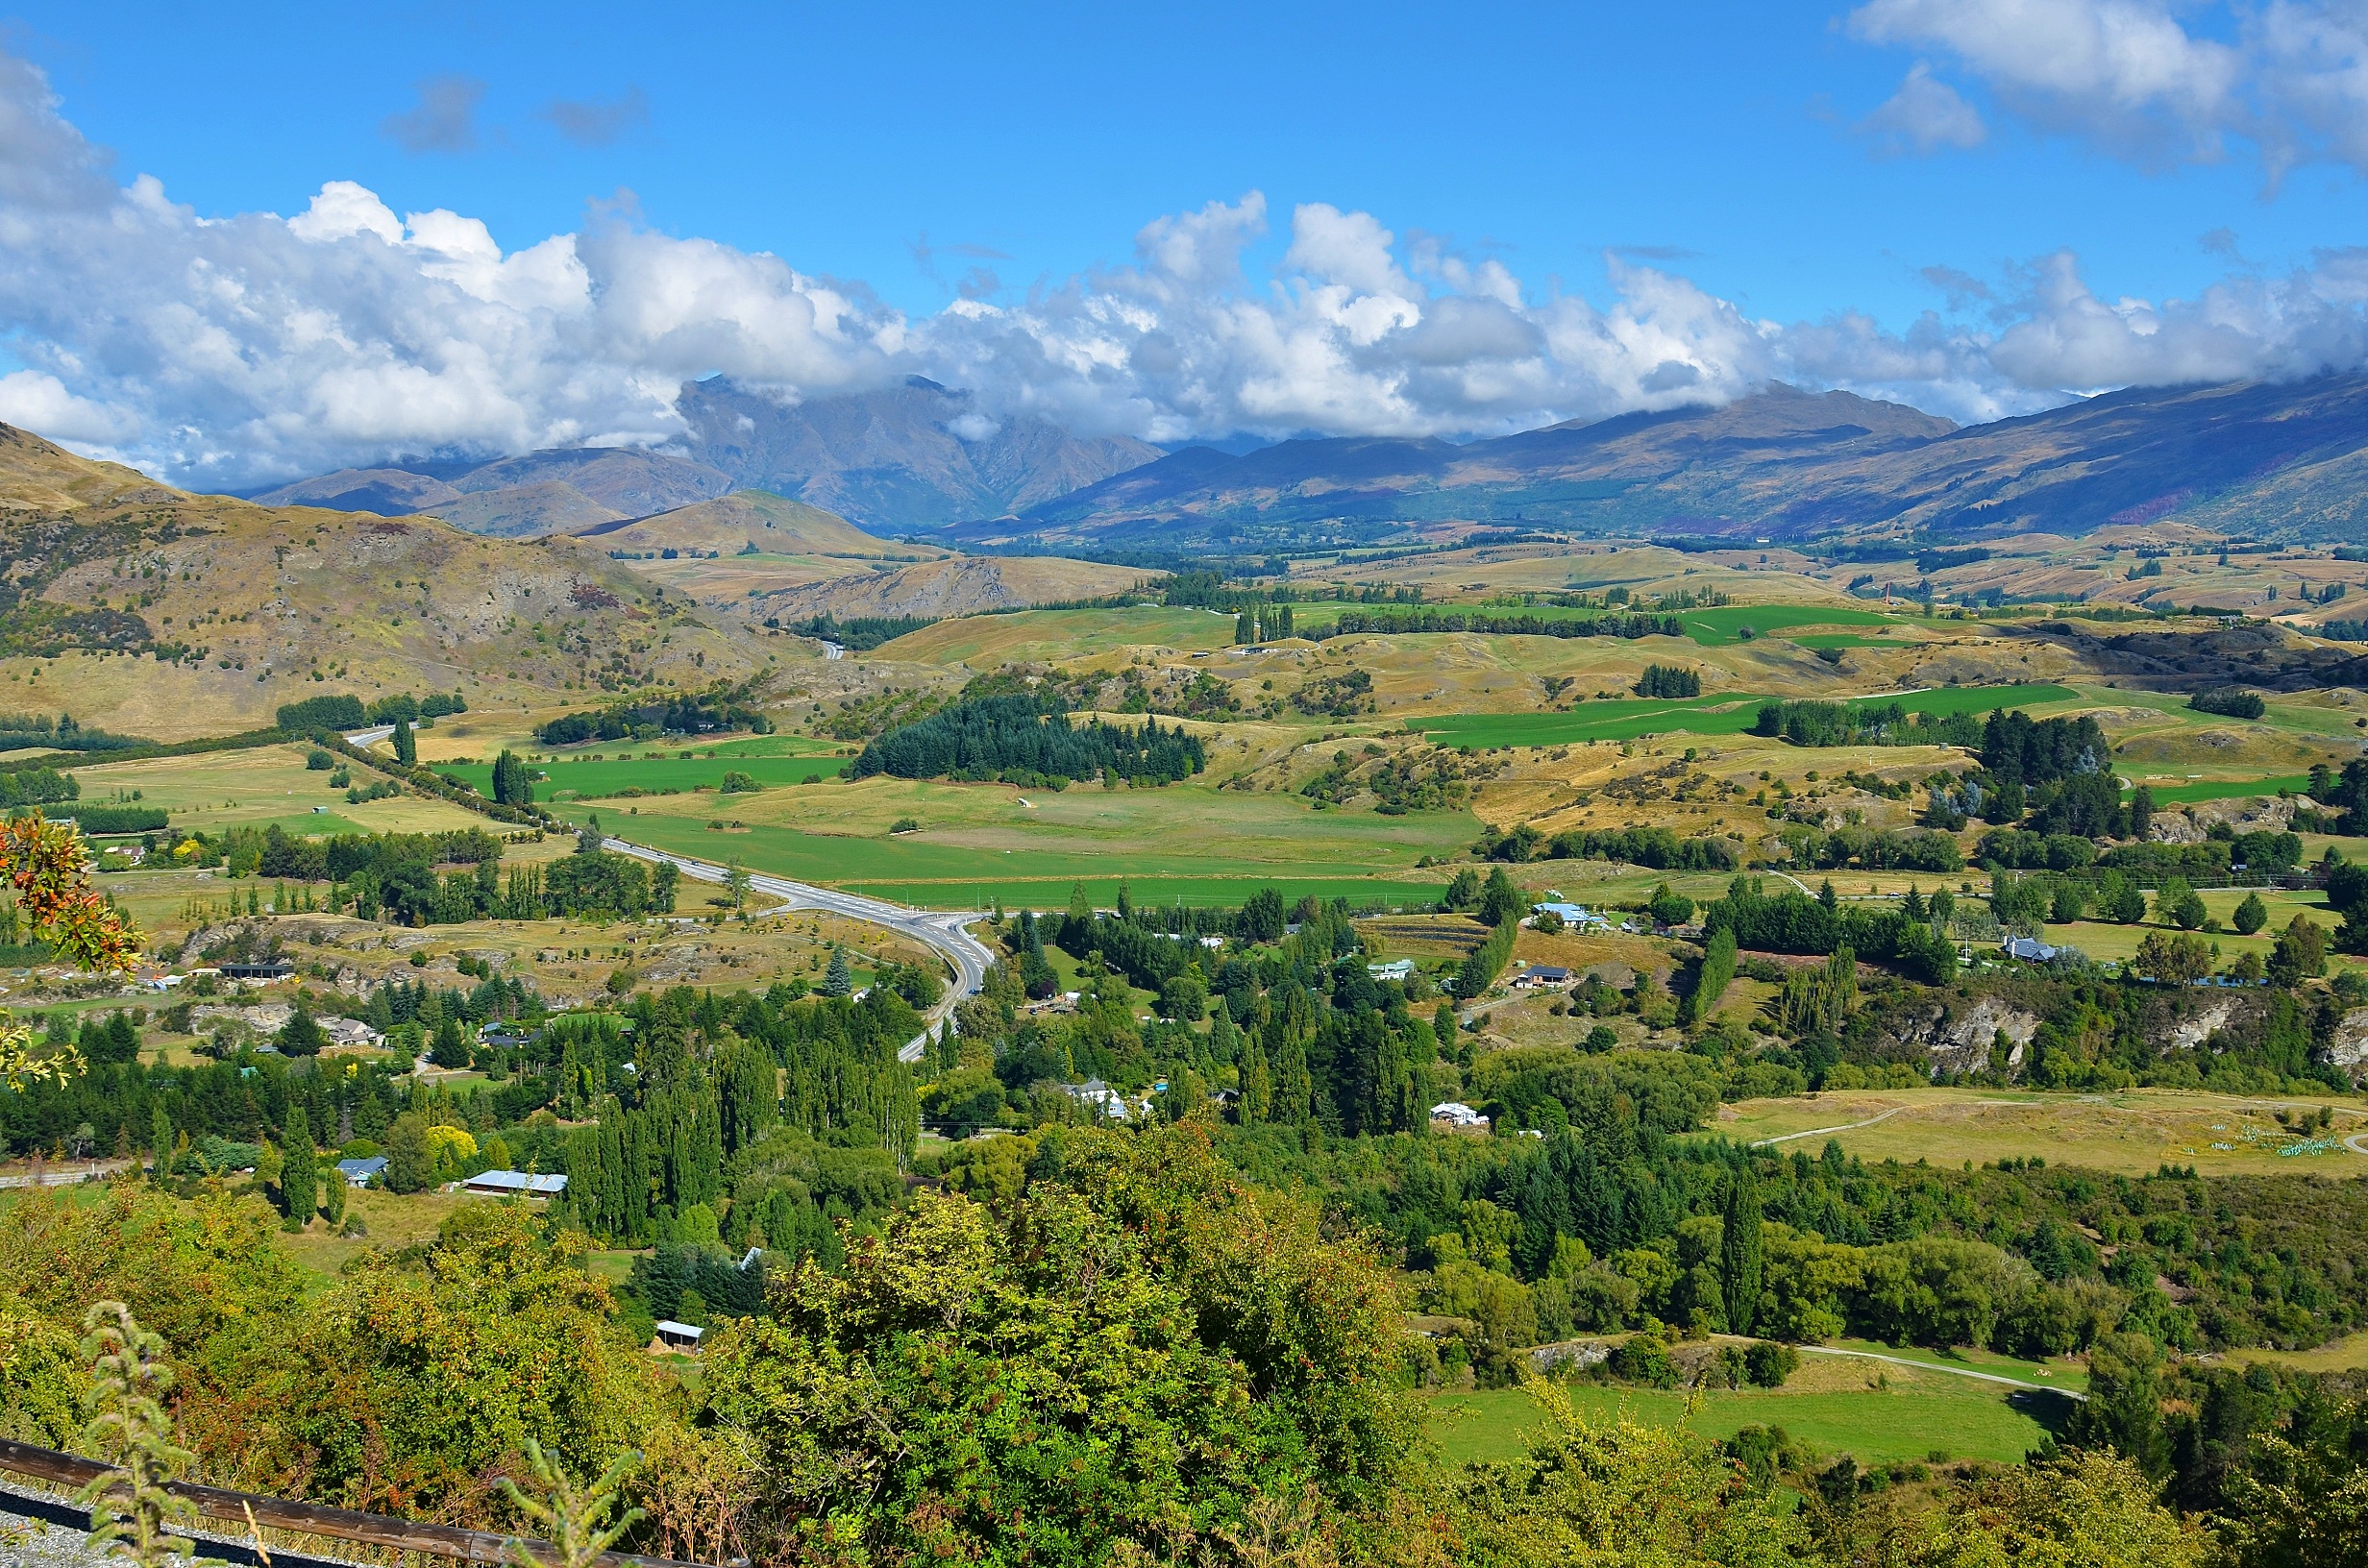
landscape, tree, nature, mountain, cloud, field, meadow, hill, town, valley, mountain range, village, agriculture, highland, plain, plateau, ecosystem, the scenery, rural area, aerial photography, geographical feature, mountainous landforms, new zeeland, the new landscape